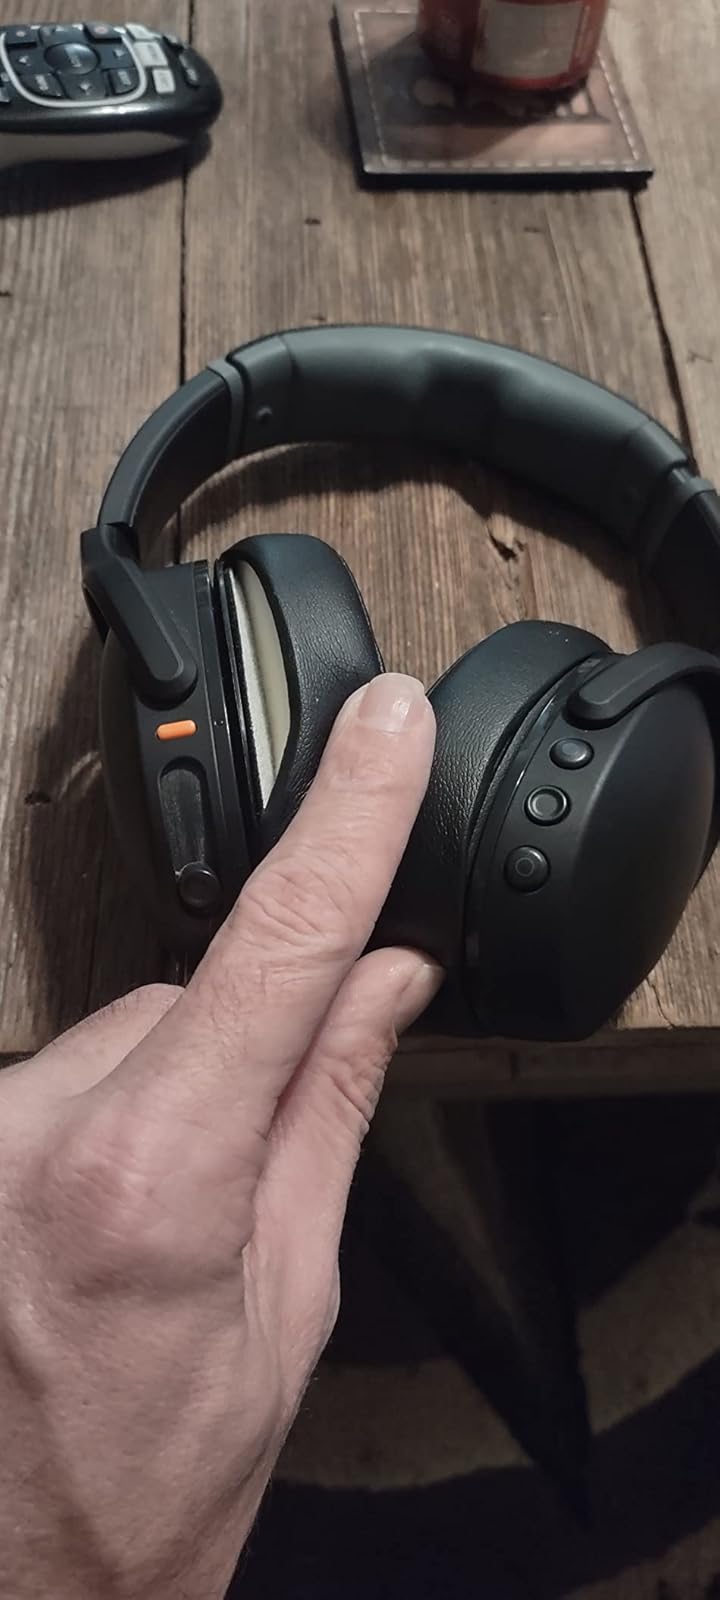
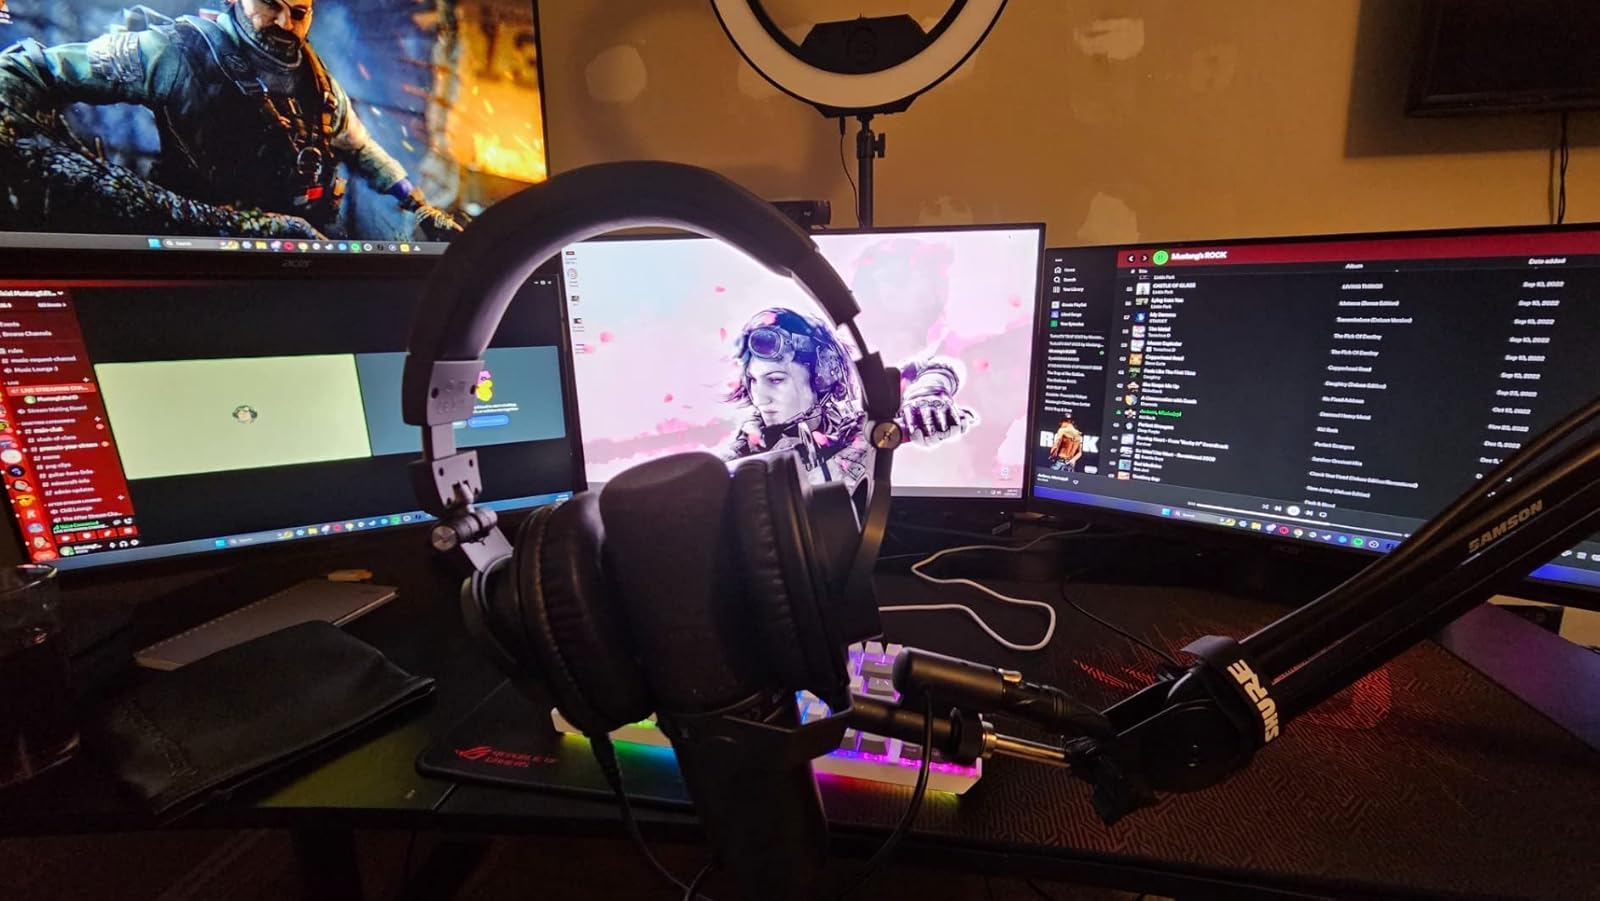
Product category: headphones
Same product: no